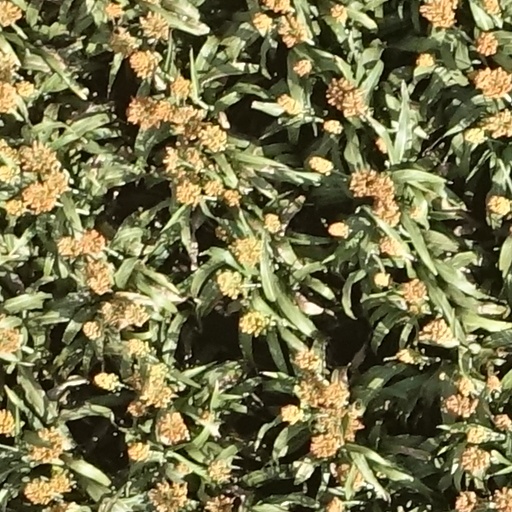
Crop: sorghum